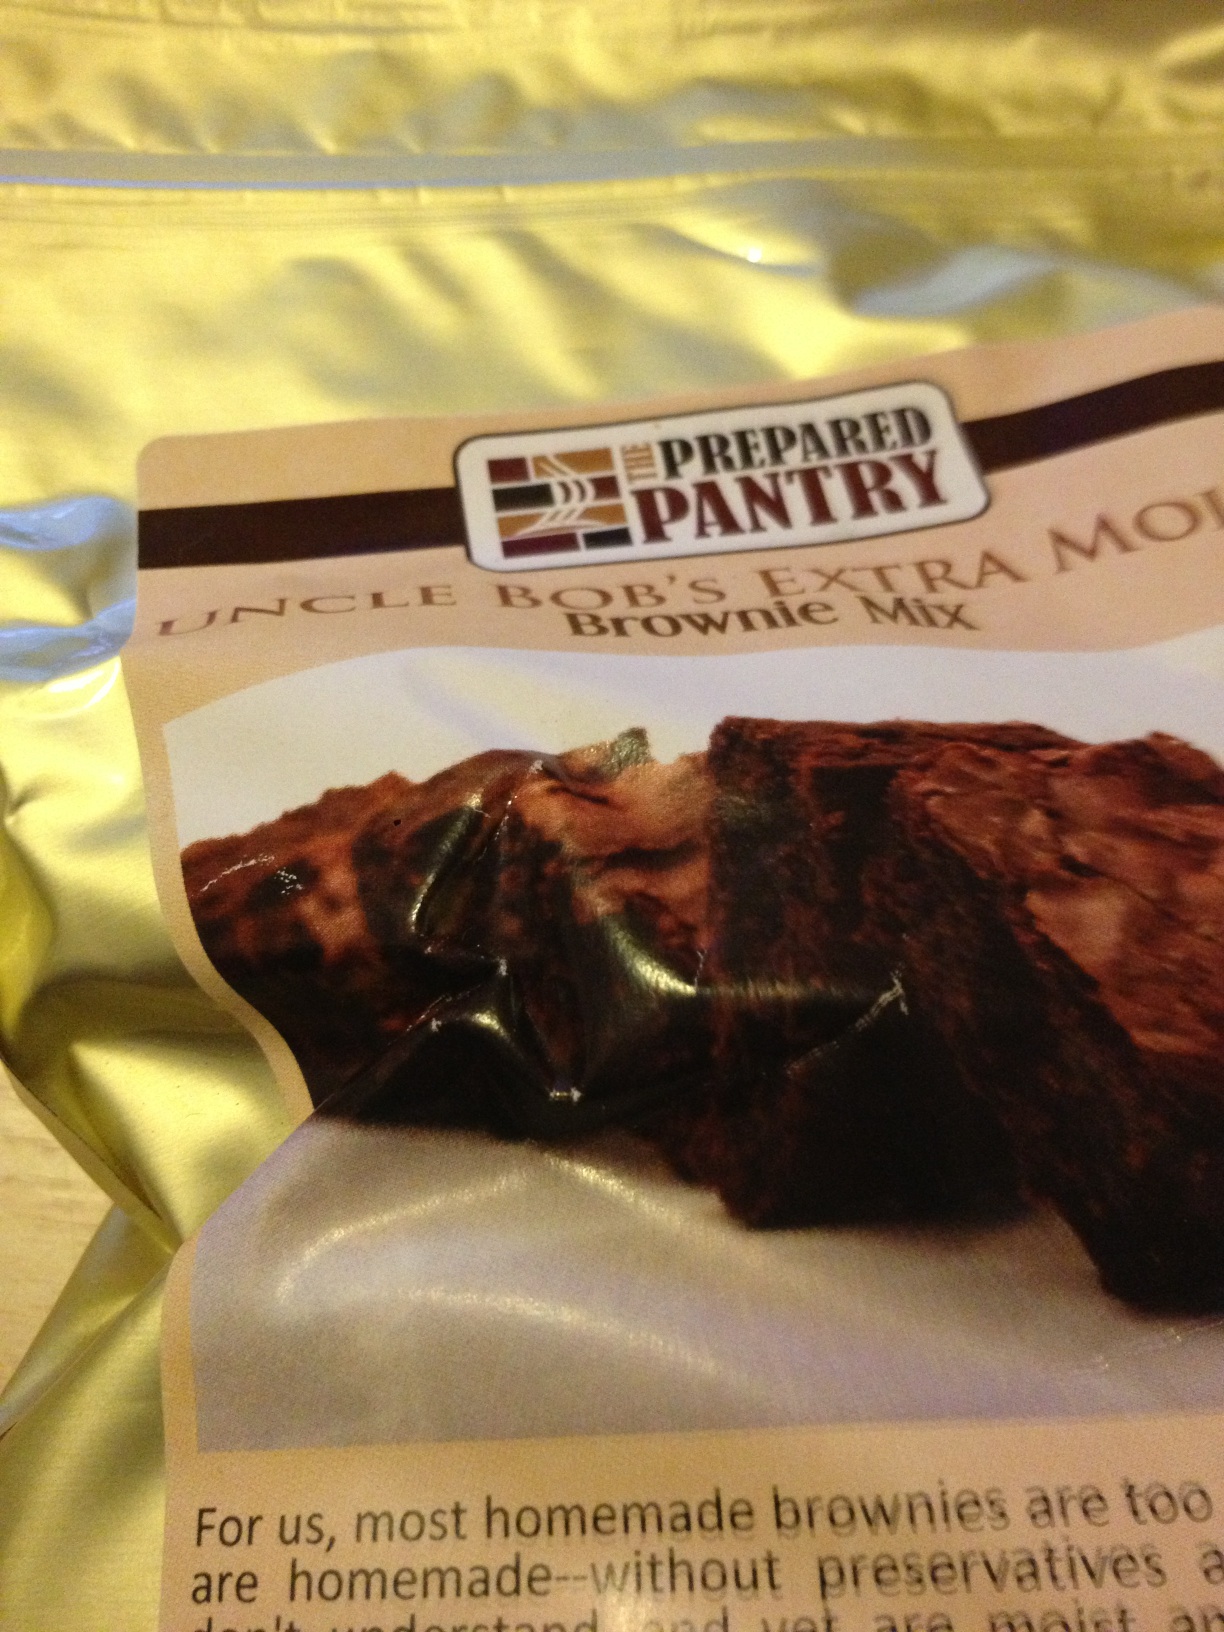Question: Is this a brownie mix? Thanks for helping.
Answer: yes